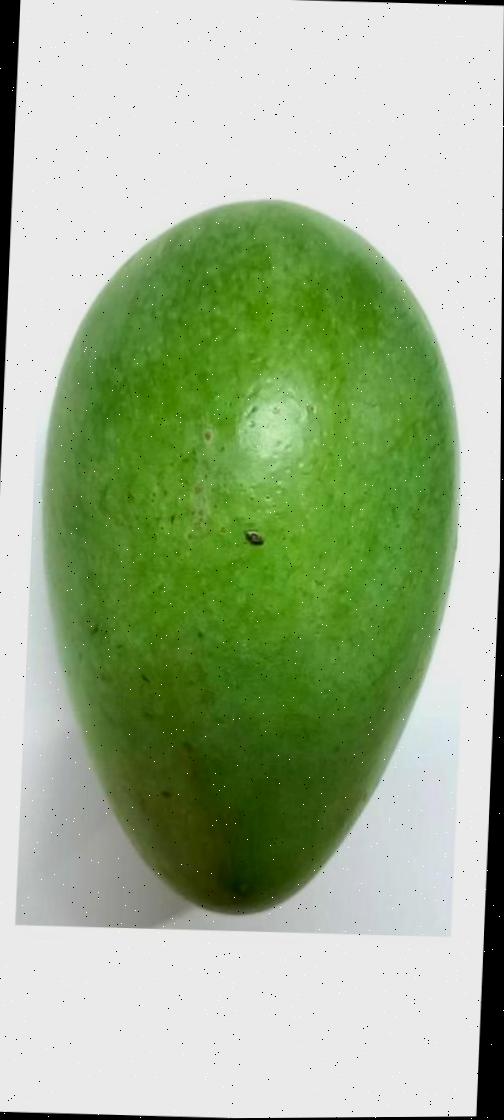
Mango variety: Amrapali